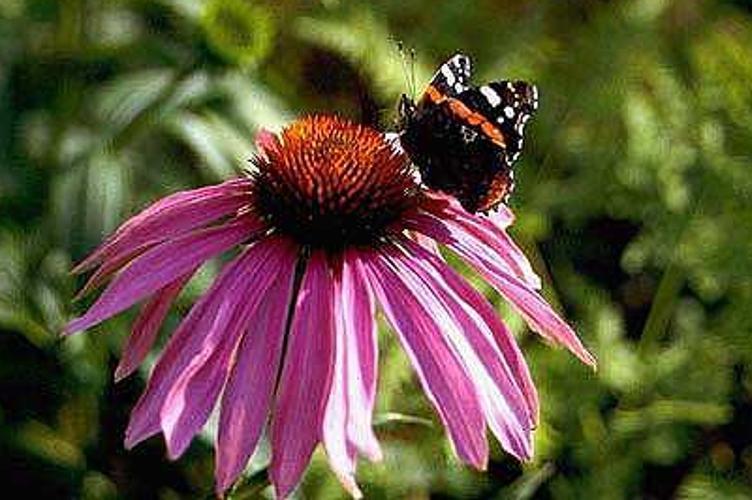
Label: purple coneflower